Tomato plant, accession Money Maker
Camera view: bottom (45 deg); turntable rotation: 180 degrees
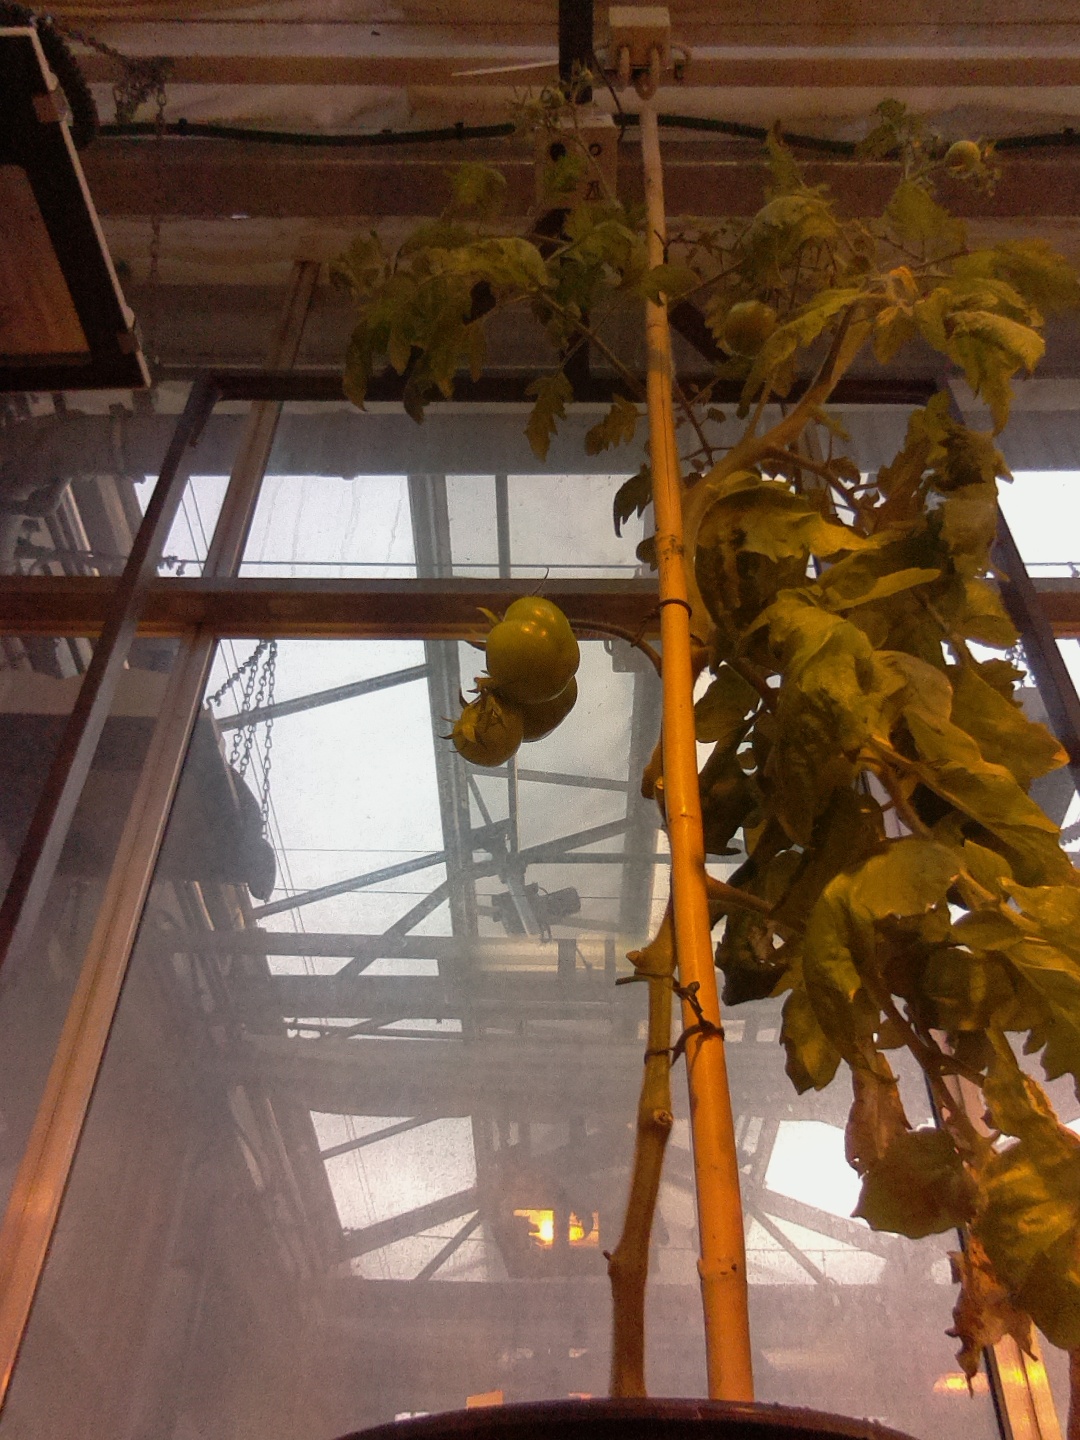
BBCH growth stage 79: 90% -100% of final fruit size